Turkmenistan–United States relations

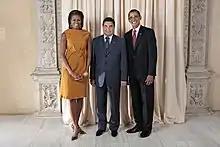

On April 23, 1998, Turkmen president Saparmurat Niyazov met with US president Bill Clinton in Washington D.C., resulting in a joint statement where both countries stated they aimed to "strengthen political, economic, security, commercial and agricultural ties".